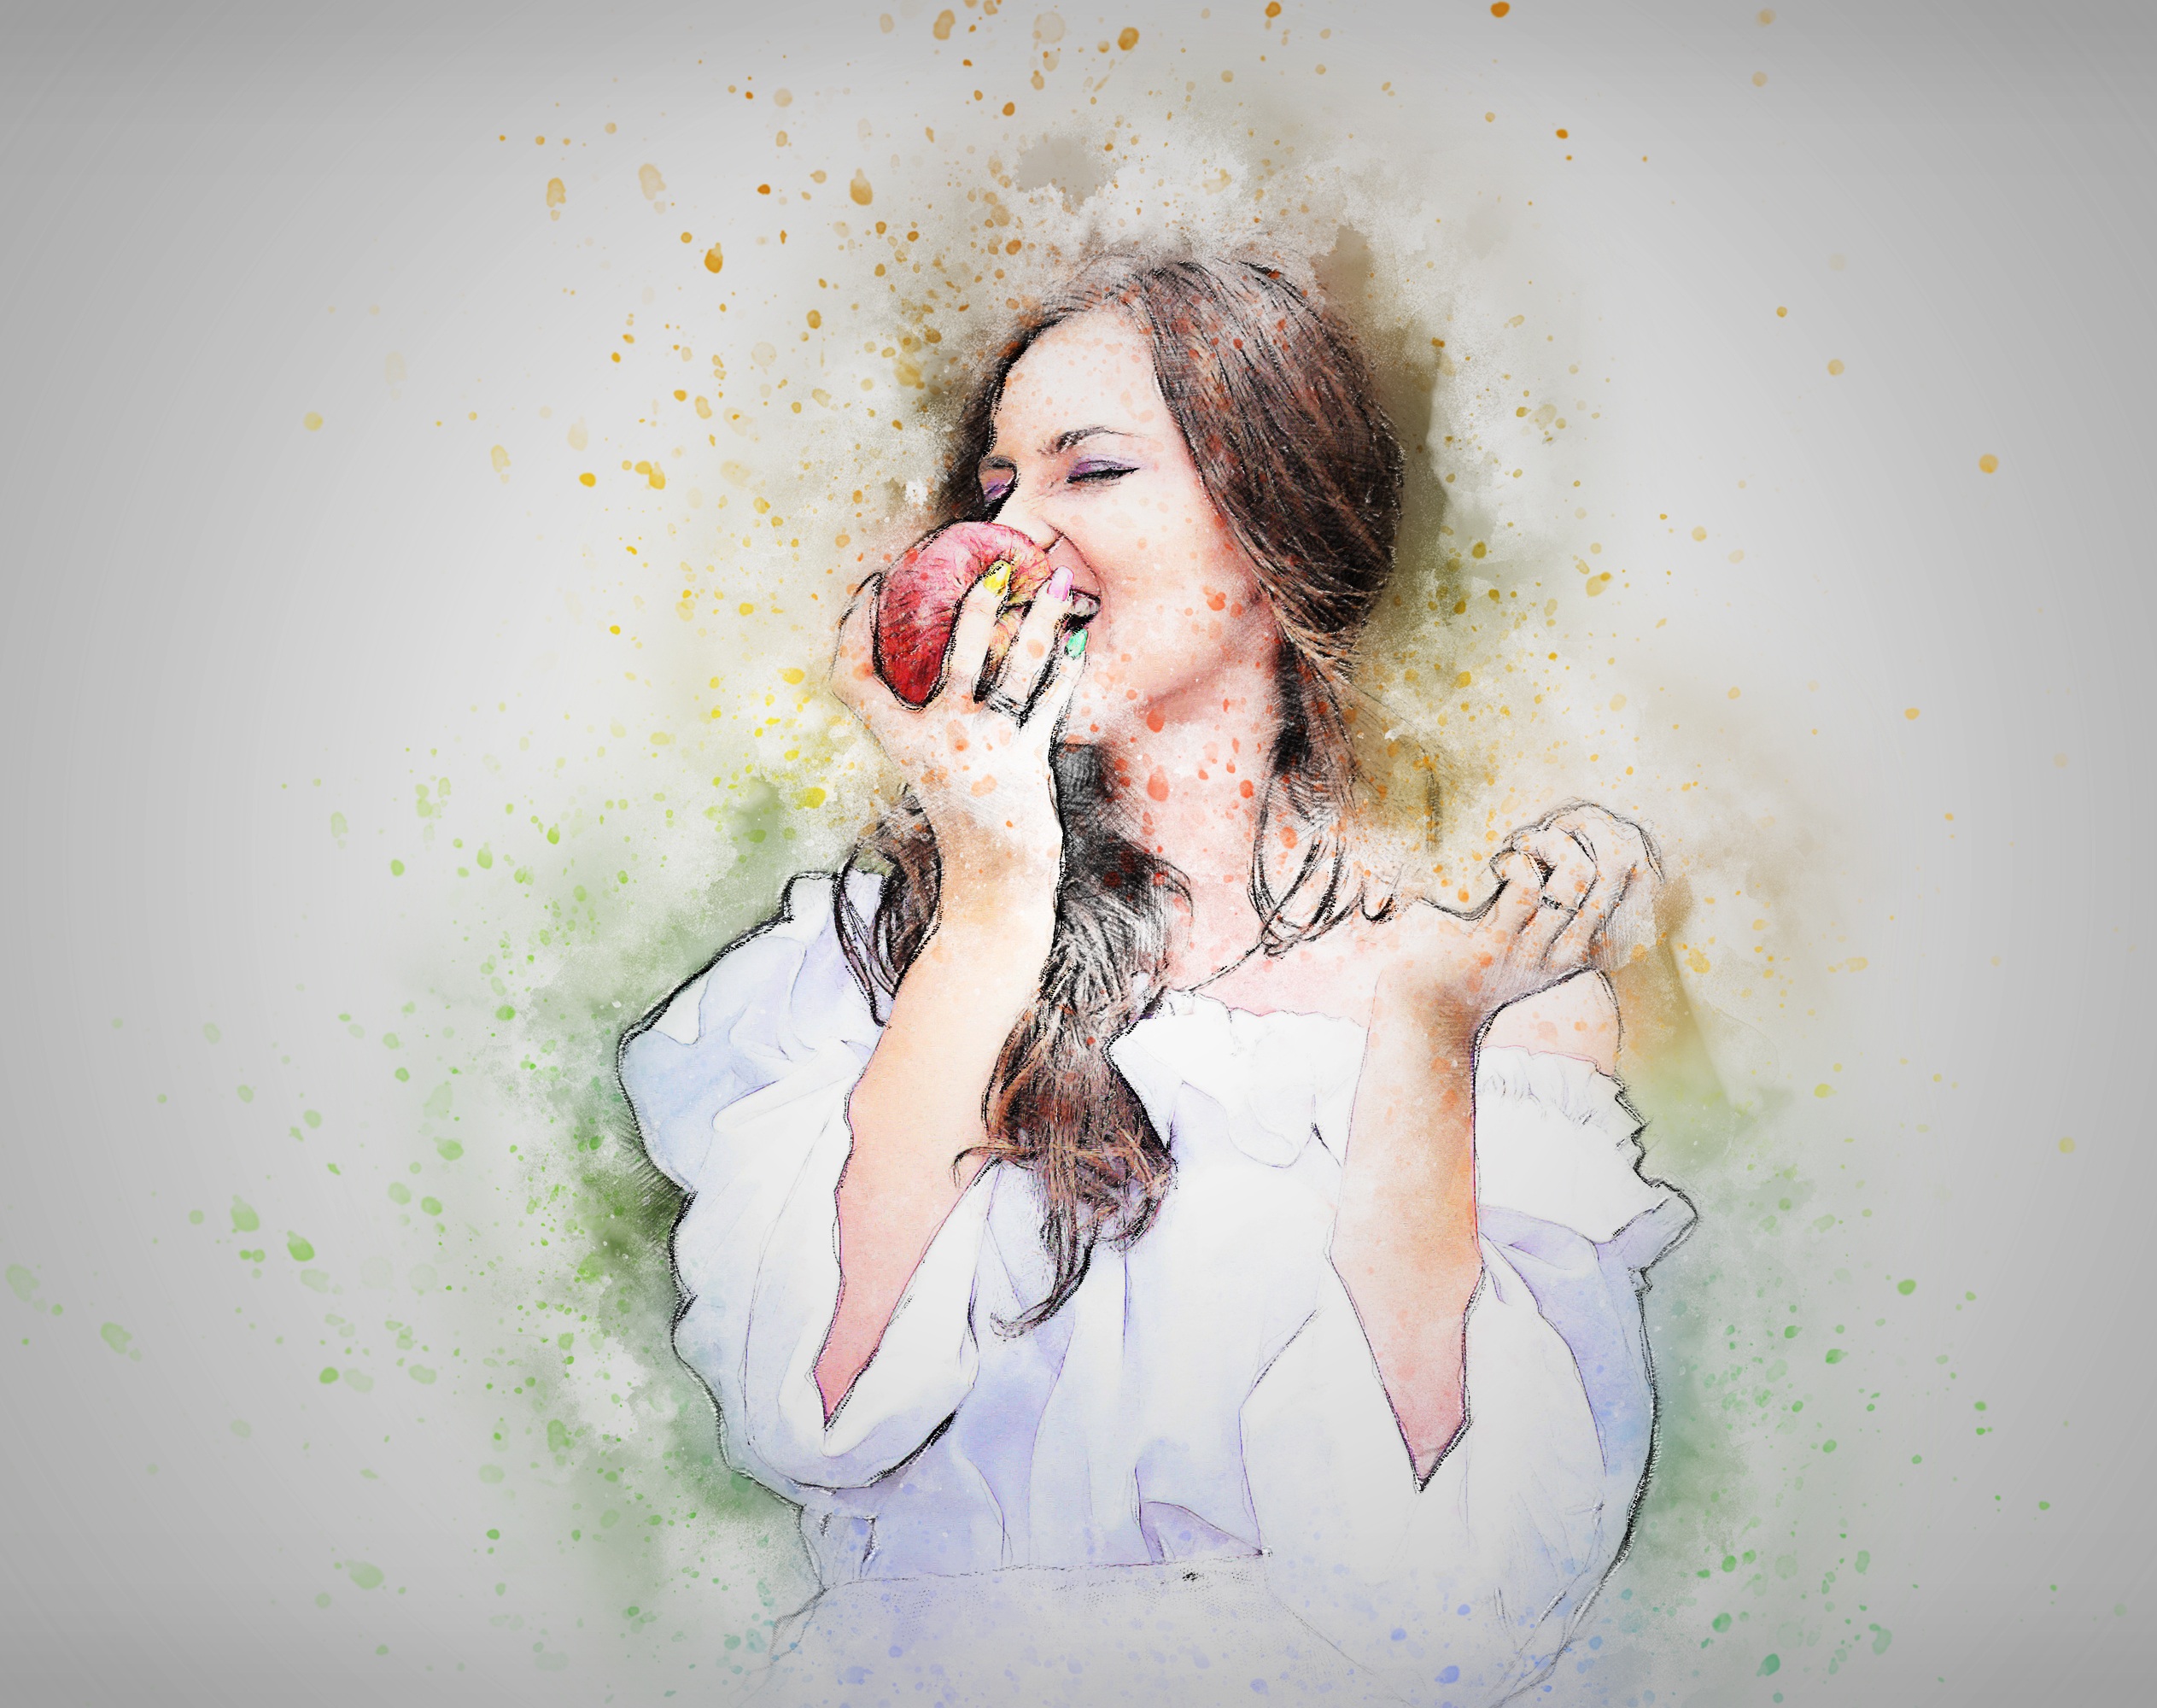
apple, abstract, girl, woman, photography, vintage, portrait, color, artistic, art, sketch, drawing, illustration, design, photograph, beauty, emotion, photo shoot, watercolor paint, portrait photography, woman eating apple